Vehicle registration plates of Bulgaria

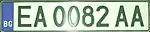
Electrically powered car licence plate

Diplomatic and consular car number plates are similar to ordinary ones, but are recognizably different in their color: white symbols on a red background. Plates starting with "C" indicate diplomatic status, "CC" indicate consular status, while "CT" is used for cars belonging to other staff of diplomatic representations. Additionally, the first two digits of the numeric group represent the country of the diplomatic or consular mission to which the vehicle belongs. Two smaller digits in the lower right corner denote the expiry year of the plate.